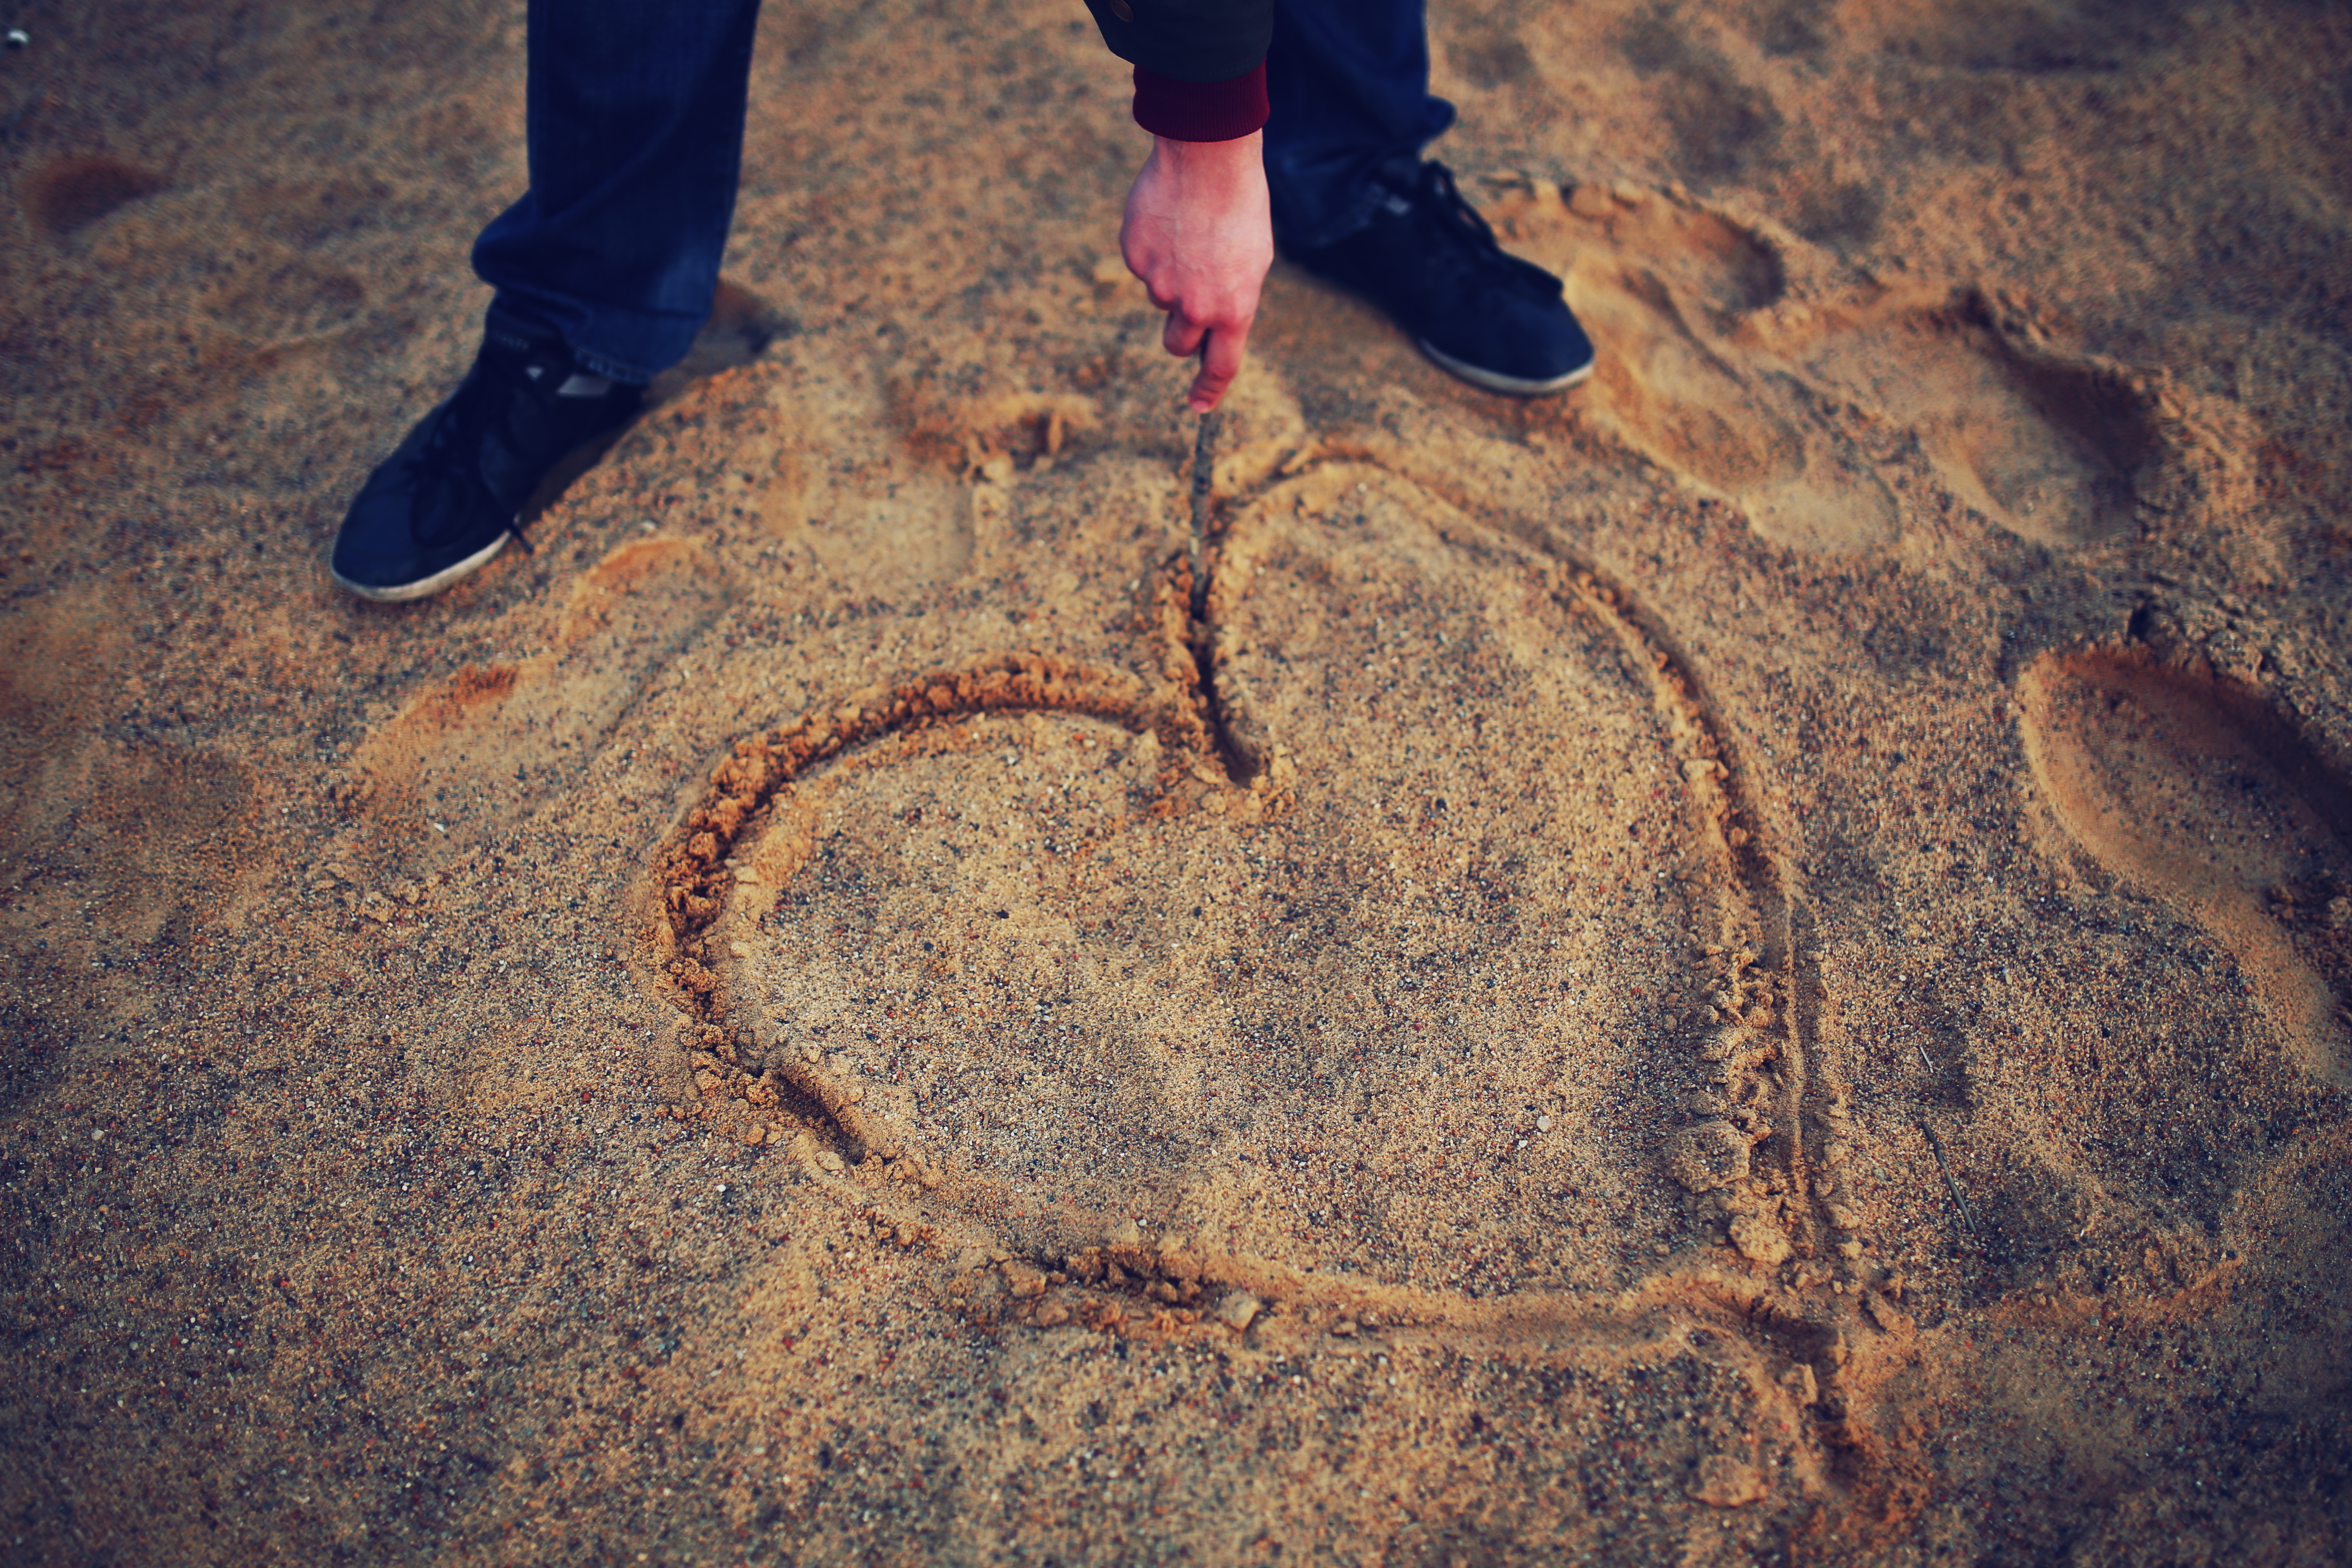
beach, sand, rock, texture, floor, love, heart, romance, romantic, soil, material, geology, flooring